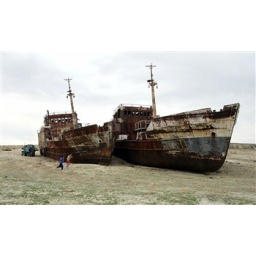
ships in sand